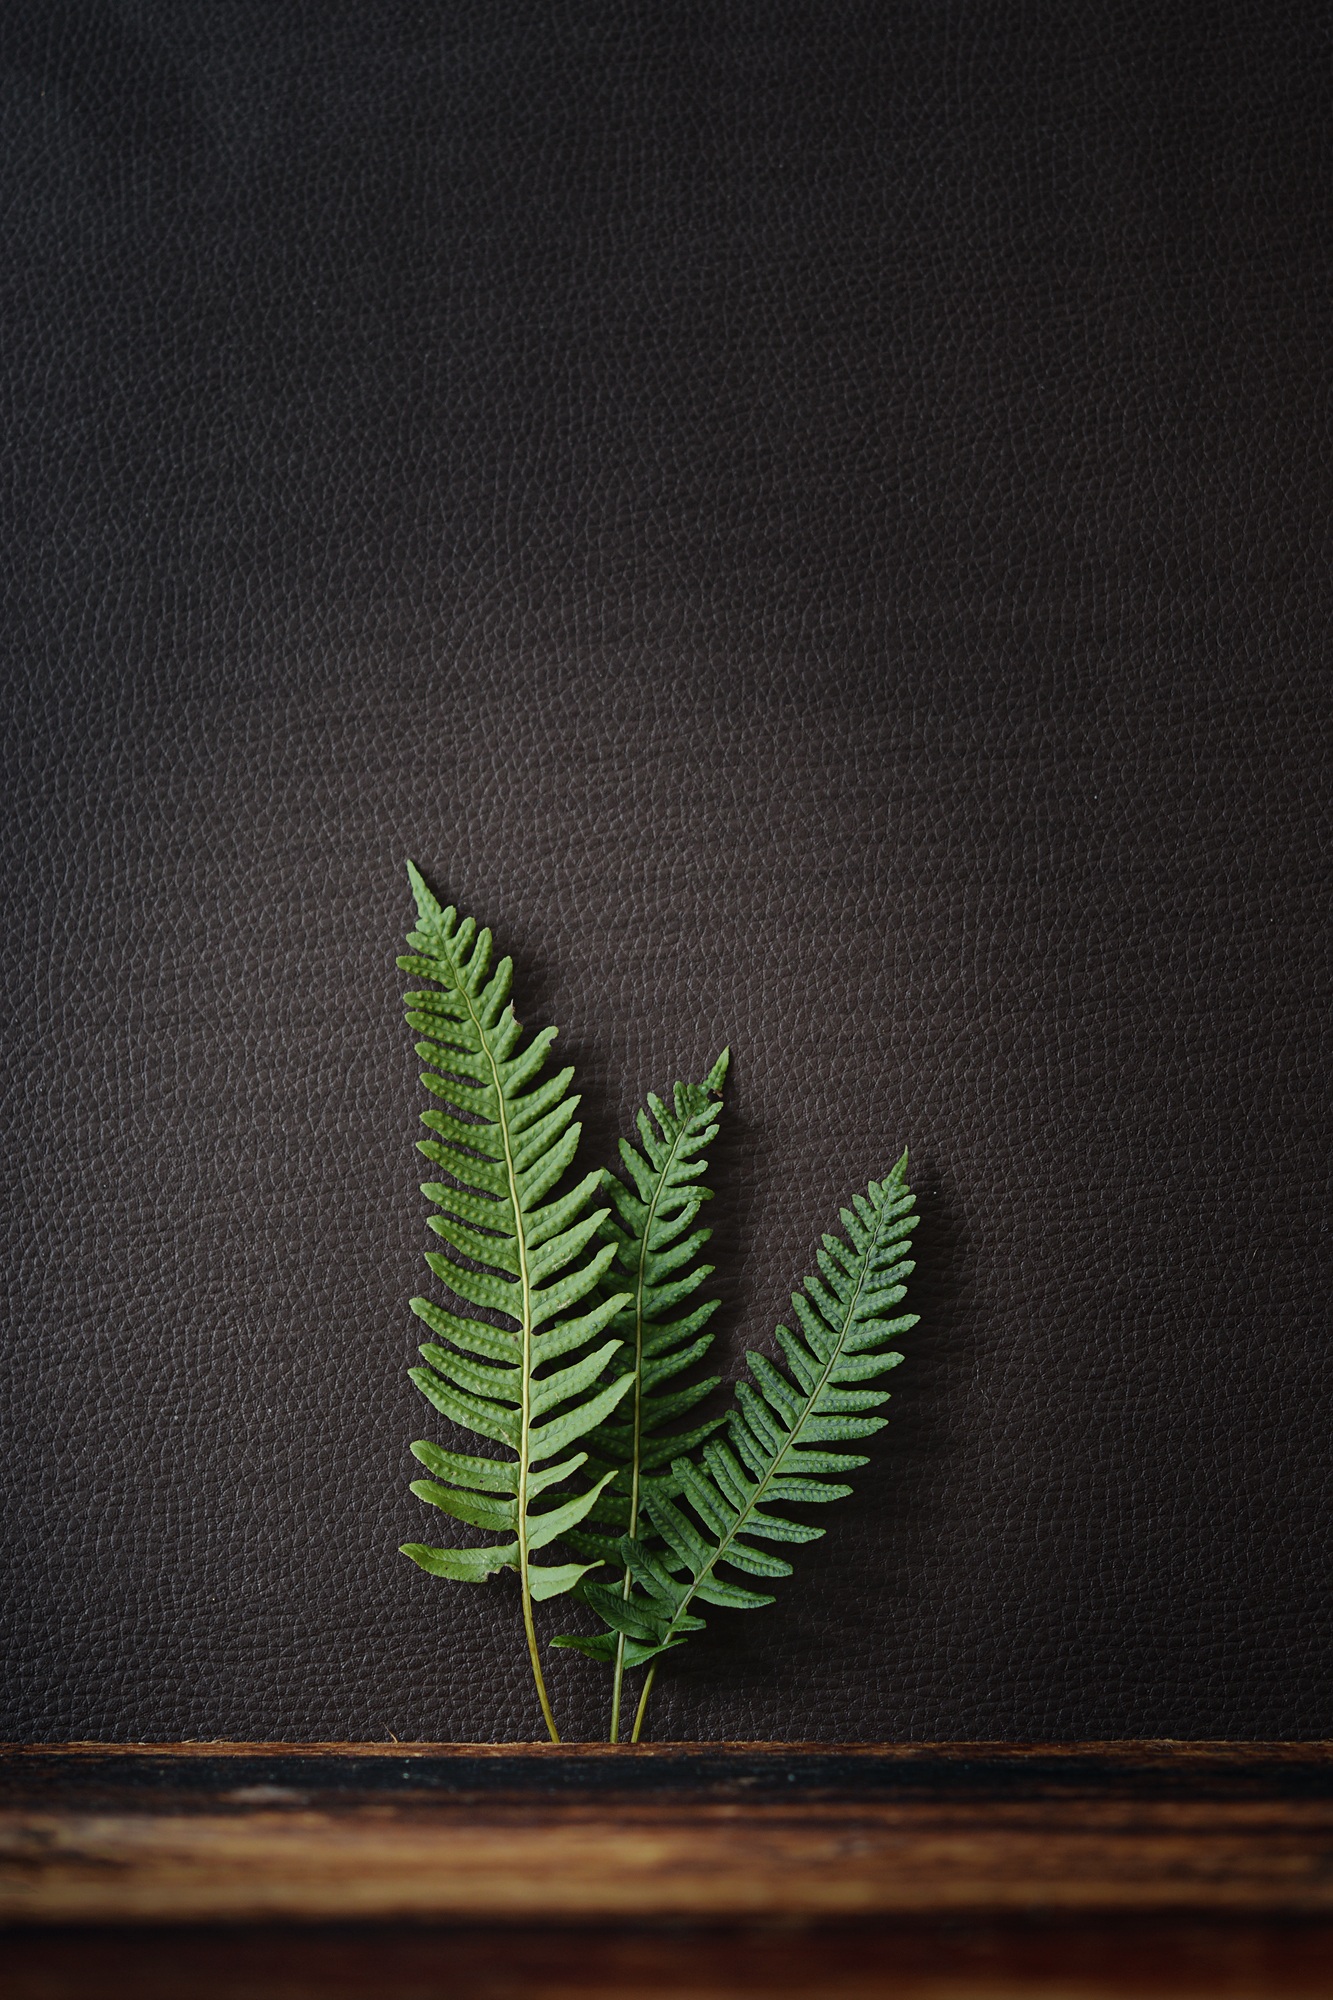
nature, branch, plant, wood, leaf, flower, green, brown, fern, negative space, leaves, text freedom, fern plant, grass family, land plant